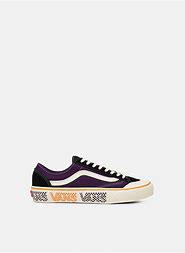
Brand: Vans
Model: Style 36